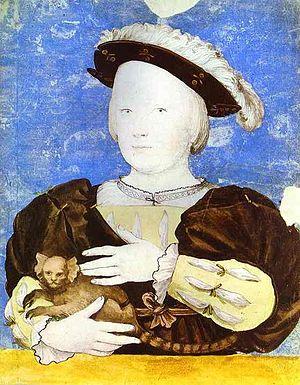
Henri Brandon est né en 1523, il est le fils de Charles Brandon et de sa 2ᵉ femme Marie d'Angleterre, sœur d'Henri VIII roi d'Angleterre.